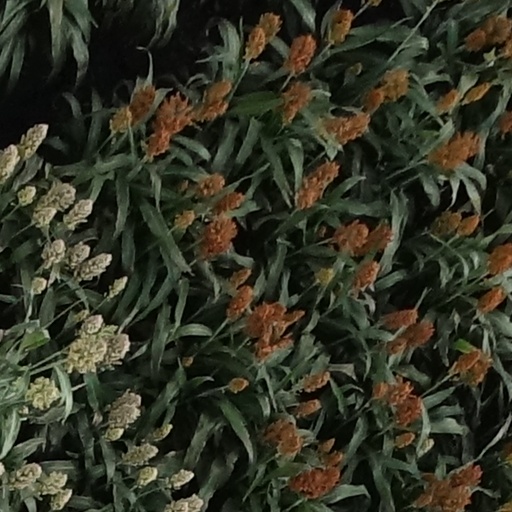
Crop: sorghum